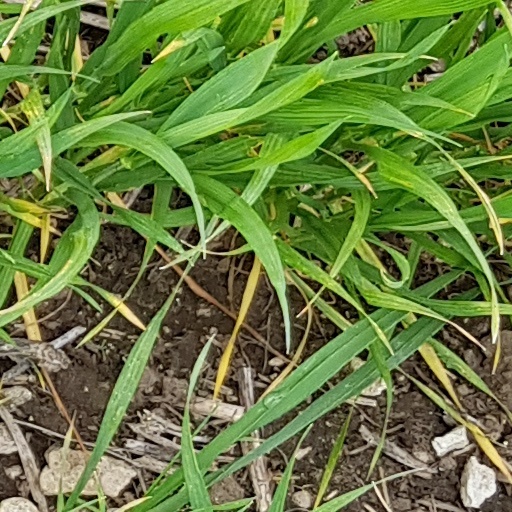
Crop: wheat